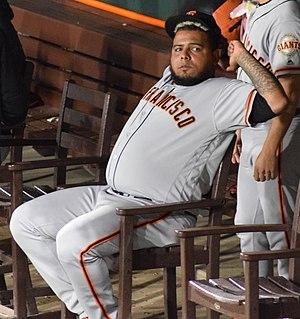
Reyes Moronta est un lanceur droitier des Giants de San Francisco de la Ligue majeure de baseball.